Harnetiaux Court

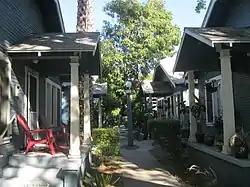
The court's central walkway

Harnetiaux Court is a bungalow court located at 48 N. Catalina Avenue in Pasadena, California. Joseph Harnetiaux and his family built the court in 1922. The court consists of eight single-family homes lining a narrow court and a two-story duplex at the end of the court. The homes were designed in the Colonial Revival style and feature entrance porticos supported by Tuscan columns, jerkinhead roofs, and multi-paned windows. Camphor trees line the front of the court along Catalina Avenue.